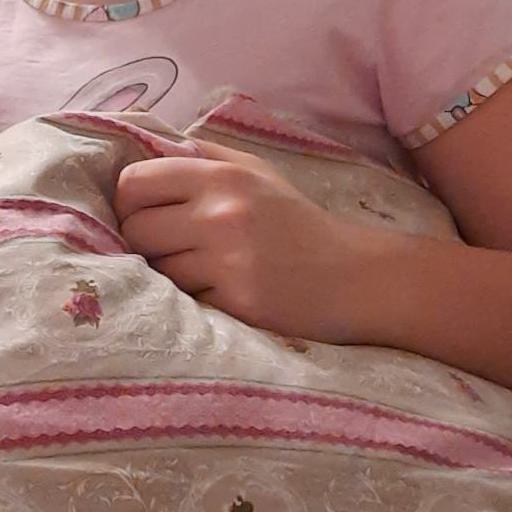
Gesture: no_gesture